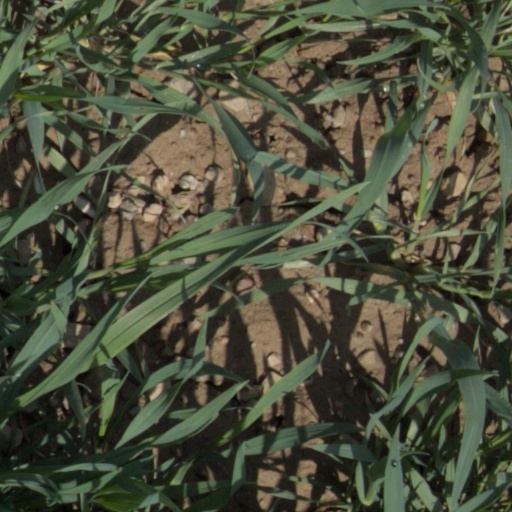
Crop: wheat